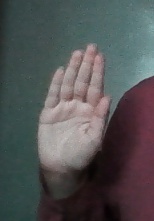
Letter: seen